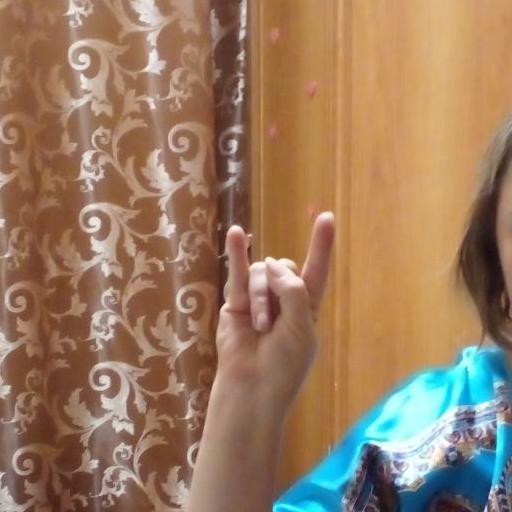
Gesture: rock